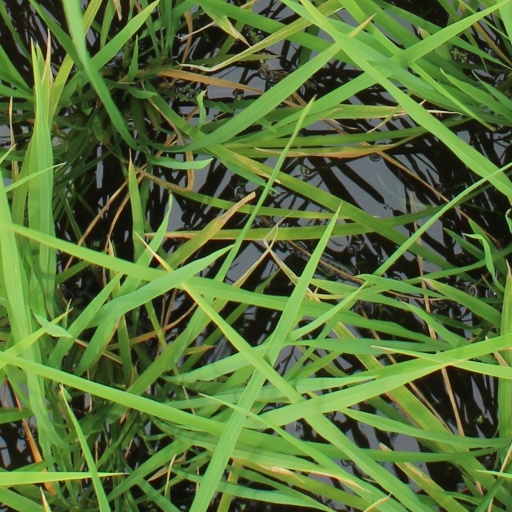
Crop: rice